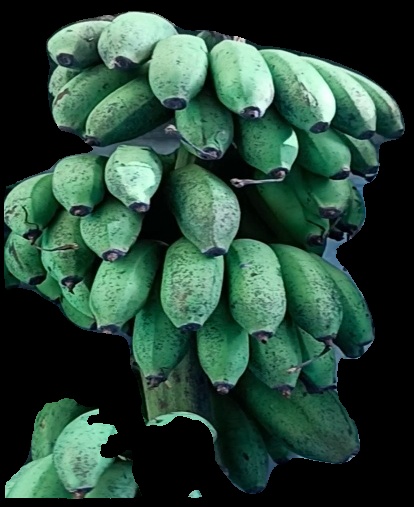
Variety: rasbale
Grade: grade2